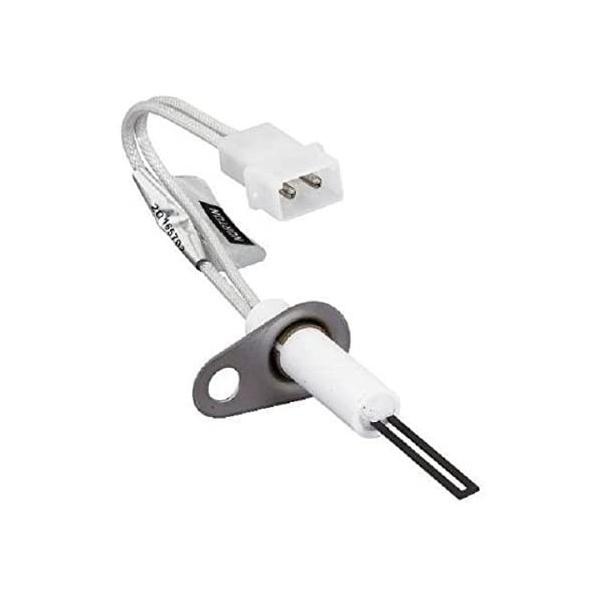
Compatible Hot Surface Ignitor for Goodman/Amana P1239405F
Goodman/Amana P1239405F Hot Surface Ignitor Replacement
Brand: Home Moito
Category: Home & Garden > Household Appliance Accessories